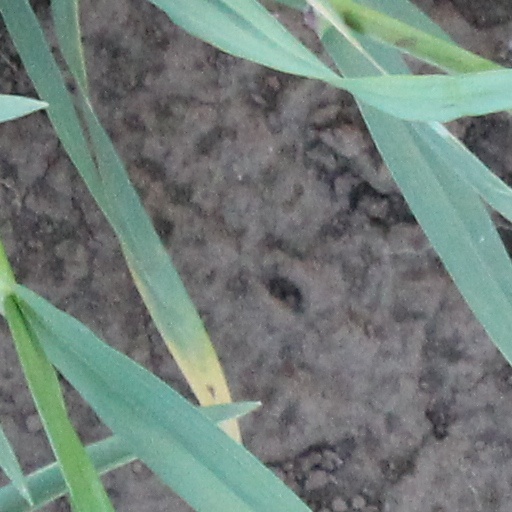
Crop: wheat